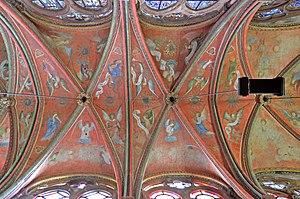
Voûte de la Chapelle de la Vierge - Cathédrale Saint-Julien - Le Mans (Sarthe)
La cathédrale Saint-Julien est un édifice religieux situé dans la ville du Mans, dans la Sarthe. Elle est le symbole du diocèse et de l'évêché du Mans où siège l’évêque de la ville. Elle est l’un des plus grands édifices de l’époque gothique-romane de France et un cas unique dans l’Ouest. Elle est un témoignage médiéval du style architectural du gothique angevin.